Mohammad Mostafa Kamal Raz

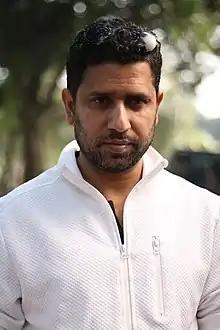

Mohammad Mostafa Kamal Raz is a Bangladeshi television and film director and screenwriter. He is best known for his directorial debut "" (2011), which was produced by Enayetur Rahman Bappy and under the banner of NTV Production House. The film won three National Film Awards for Best Music Director, Best Lyricist & Best Singer (Female) and also best known for his other films "Chaya Chobi" (2012), "Taarkata" (2014) and "" (2016). He is also well known for being an assistant director under the film and TV director Mostofa Sarwar Farooki.